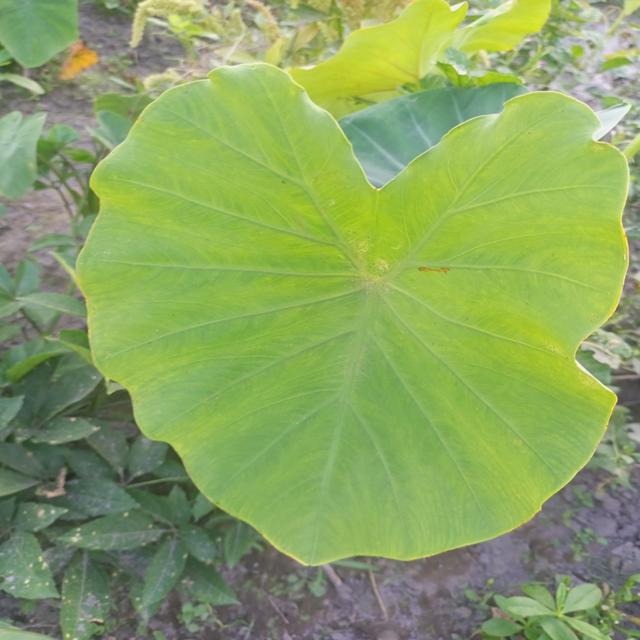
Label: Healthy